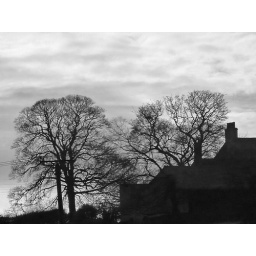
Taken from my front bedroom window looking over the fields to these trees that are half a mile away.